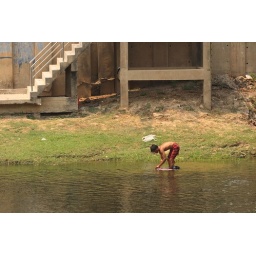
This guy washed his clothes and took a bath in the river.